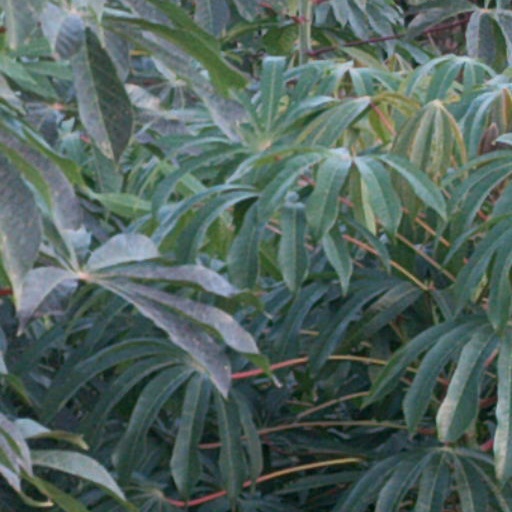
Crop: cassava